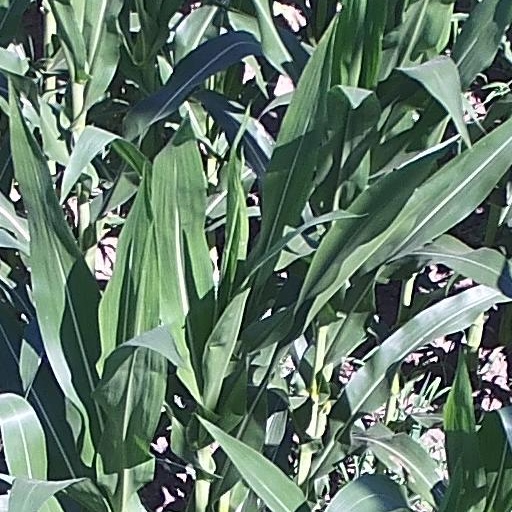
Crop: maize; corn